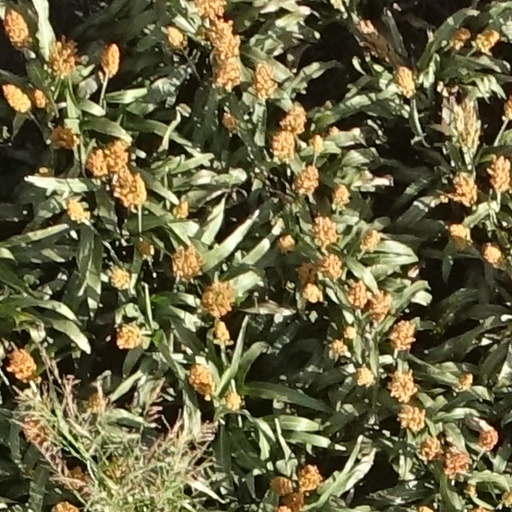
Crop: sorghum